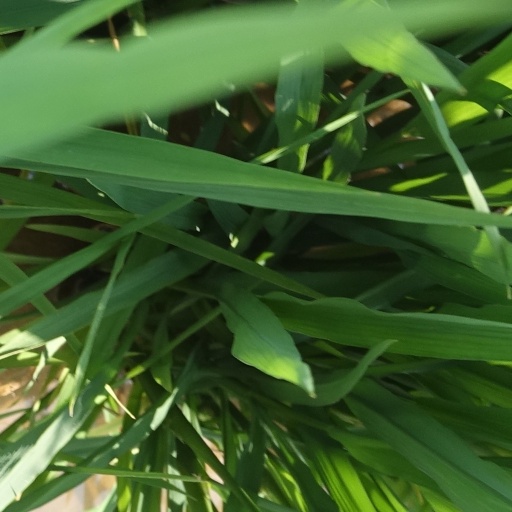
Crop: rice